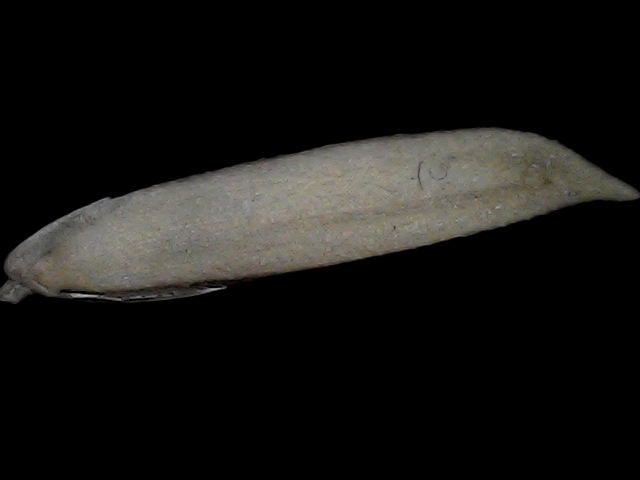
Rice variety: Bd57